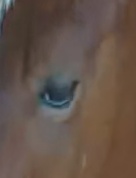
Face region: eyes (orbital_tightening_and_eye_area)
Pain indicator: moderately_present